John Crawfurd

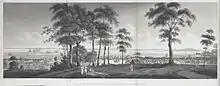
View of the town and roads of Singapore from the government hill

Crawfurd was sent on diplomatic missions to Bali and the Celebes (now Sulawesi). His knowledge of the local culture supported Raffles's government in Java. Raffles, however, wanted to introduce land reform in the Cheribon residency. Crawfurd, with his experience of India and the "zamindari", was a supporter of the "village system" of revenue collection. He opposed Raffles's attempts to introduce individual ("ryotwari") settlement into Java.